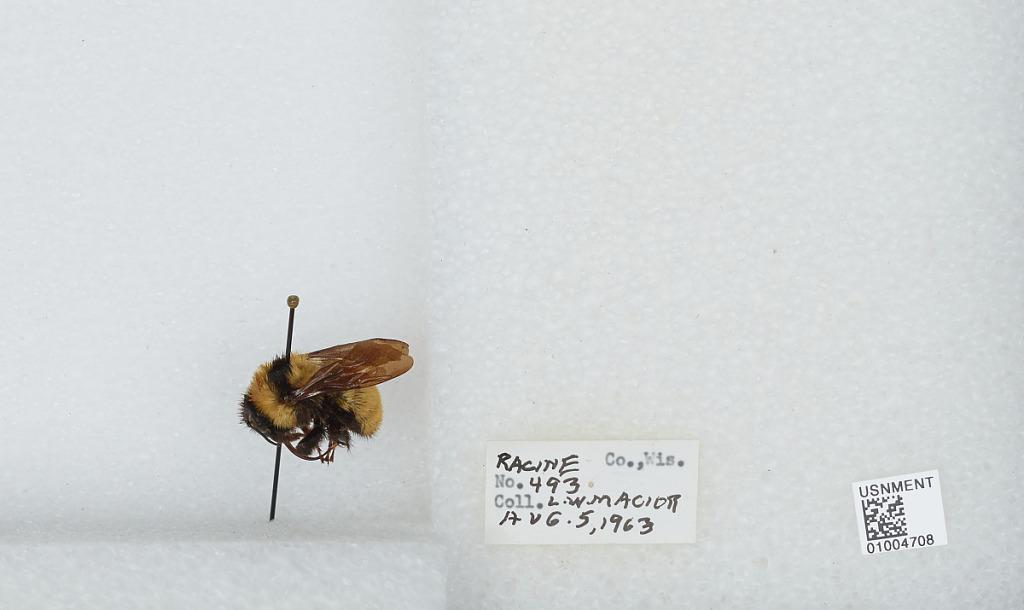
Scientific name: Bombus (Fervidobombus) fervidus fervidus (Fabricius)
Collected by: L. Macior
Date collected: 1963-8-5
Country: United States
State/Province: Wisconsin
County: Racine
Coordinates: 42.78, -87.76